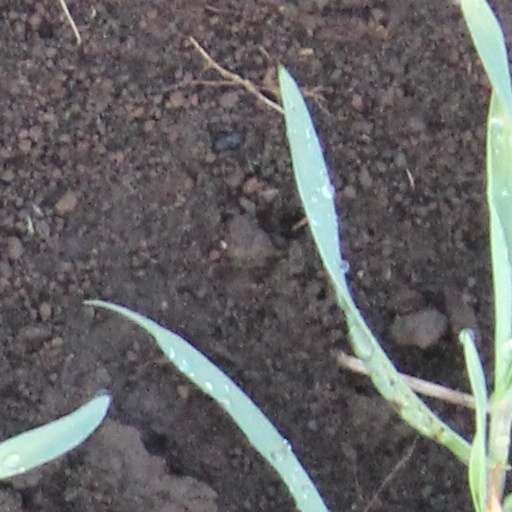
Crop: wheat